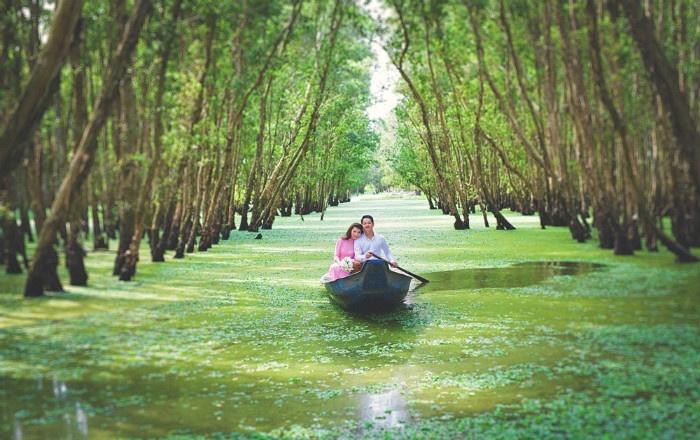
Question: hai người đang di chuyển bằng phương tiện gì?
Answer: hai người đang di chuyển bằng một chiếc ghe